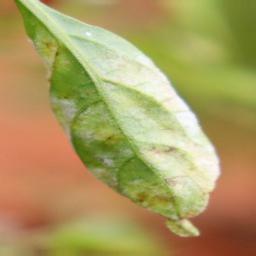
Label: powdery mildew